Resurrection Man (film)

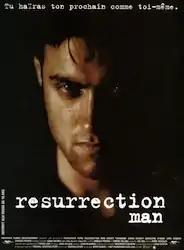

Resurrection Man is a 1998 Irish extreme horror period drama film, set specifically in Northern Ireland, directed by Marc Evans with a screenplay written by Eoin McNamee based on his novel of the same name. The story is loosely based on the real-life "Shankill Butchers", an Ulster loyalist gang in 1970s Belfast who conducted random killings of Catholic civilians until their leader, Lenny Murphy, was assassinated by a Provisional IRA hit squad.